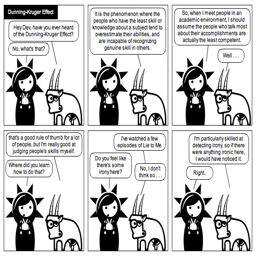
effect -- in a cartoon ?